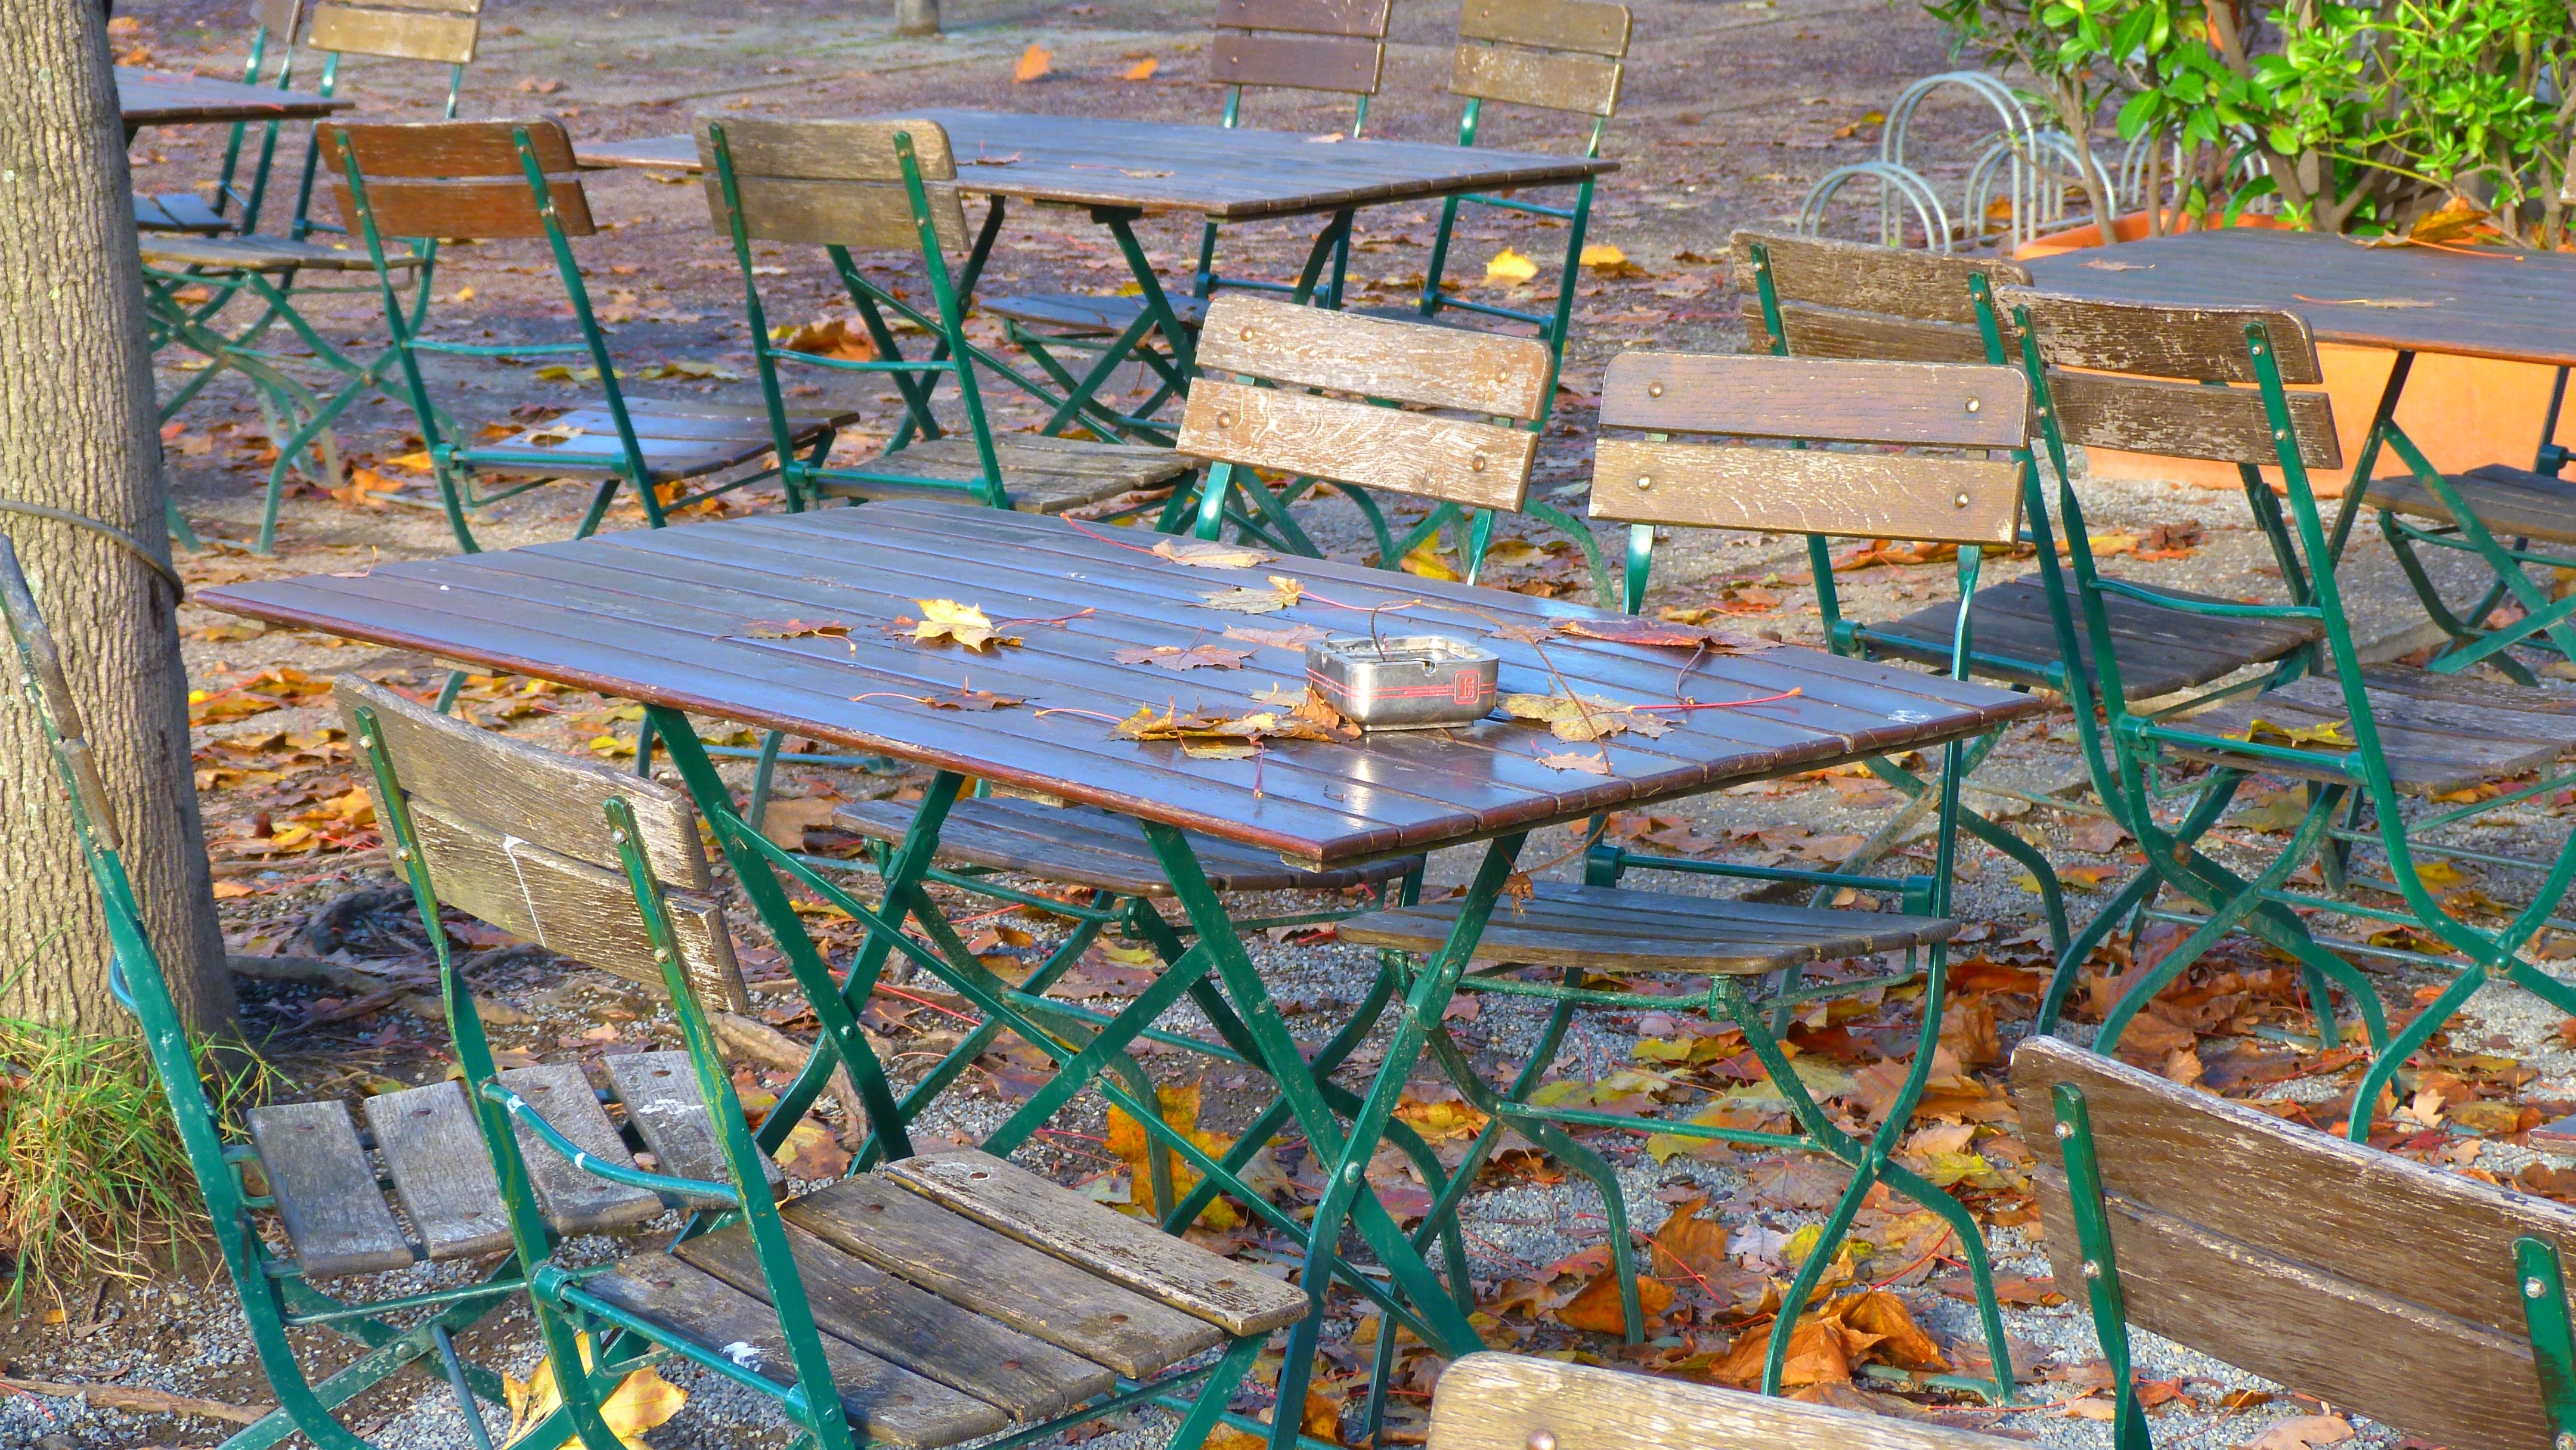
table, autumn, backyard, furniture, leaves, playground, fall foliage, leave, beer garden